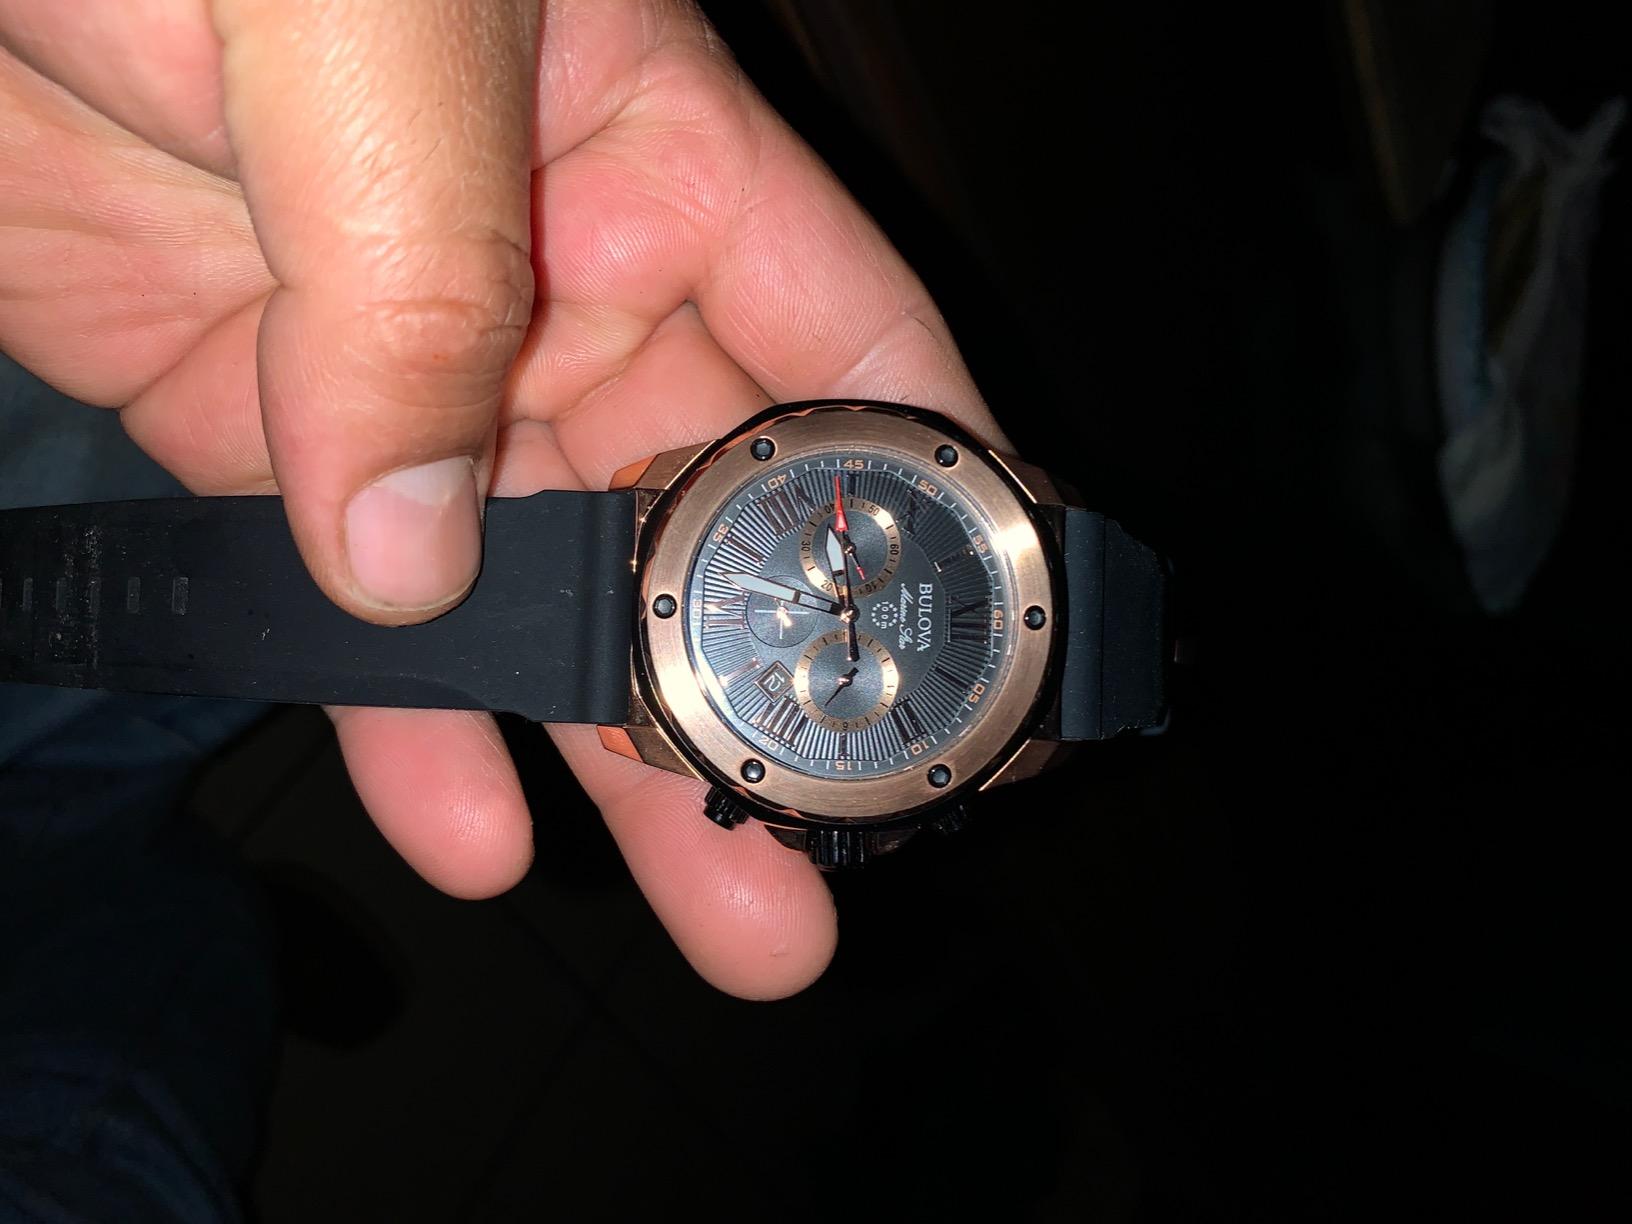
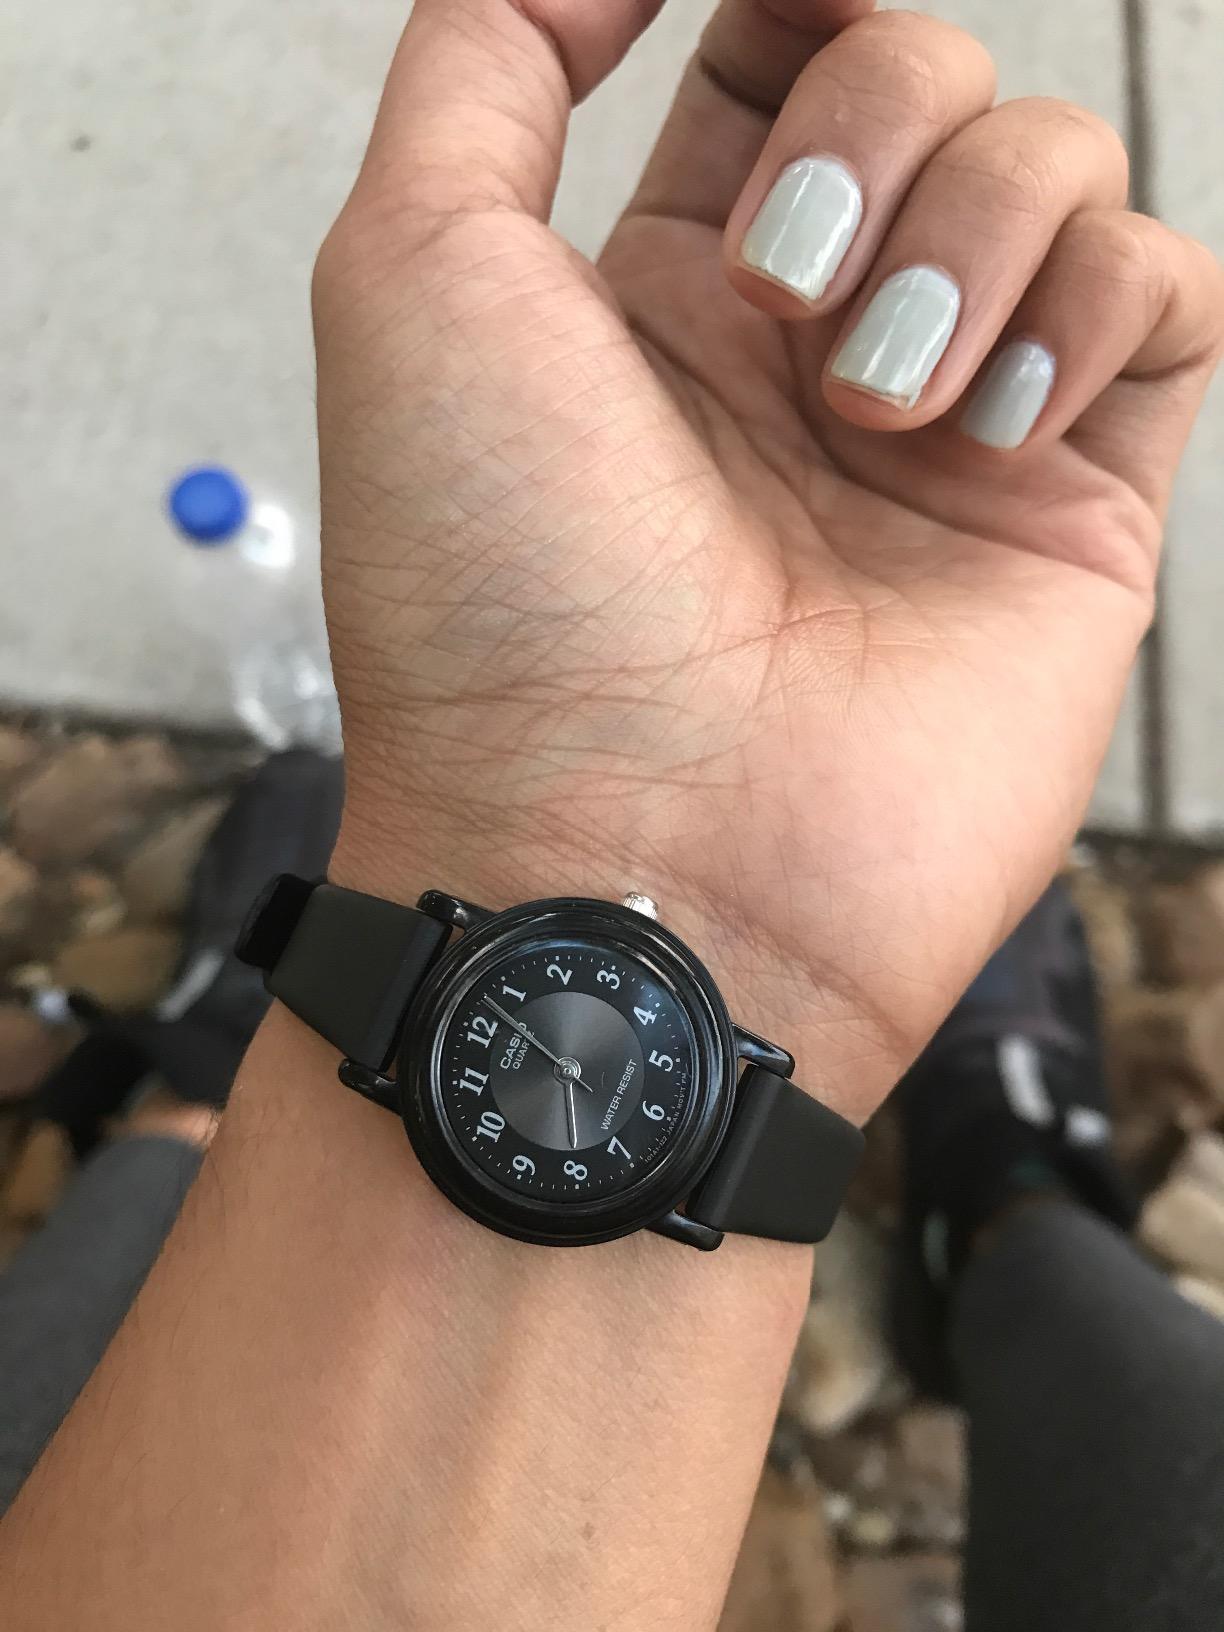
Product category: accessories_watch
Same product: no